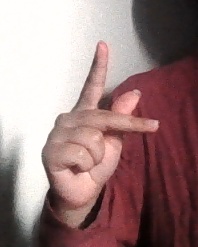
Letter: dha